2013 Serena Williams tennis season

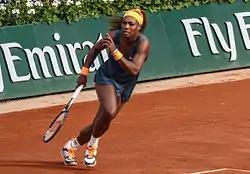
Serena Williams at the French Open against Caroline Garcia.

Williams came into the French Open as the favorite, having not lost a match on clay and riding on a 24 match winning streak. Williams also was the top seed and world no. 1 and would come out of the event as the world no. 1 regardless of the result of the tournament. In her opening match, she went up against Anna Tatishvili, where Williams rallied through to win the first nine games dropping only a point on serve before Tatishvili could get a game. Williams then won the remaining three games to advance. In the next round, Williams faced wildcard Caroline Garcia. Williams won the first five games and finished it off the set in the seventh game and then broke twice in the second to take the match. Williams made 27 winners and 9 unforced errors to her opponents 14 a piece. In the third round, Williams took on Sorana Cîrstea. Williams took the first set in a bagel, the second set went on serve until the fifth game, where Williams won the last four games. Williams was 13–16 on winners and unforced errors. In the round of 16, Williams went against the no. 1 doubles player Roberta Vinci, Williams took the first set, dropping only a game. The second set went on serve until Williams broke in the eighth game and closed it out in the next game to win in straight sets. In the quarterfinals, Williams faced former French Open champion Svetlana Kuznetsova. In the first set, Williams cruised through the set dropping only a game with the aid of 15 winners. However, in the second set, Kuznetsova won the first four games. Kuznetsova then served for the set in the ninth game and was up 40–0, however Williams squandered four break points in the game to bring it to a deciding set. Kuznetsova hit 11 winners to Williams' 8, while hitting the same number of unforced errors. Kuznetsova then broke early and had a chance to take a second break in the 3rd game, however Williams saved three break points to hold. Williams then won 5 of the last 6 game to advance to her first French Open semifinal since 2003. In the semifinals, Williams faced last years runner-up Sara Errani. Williams stormed through the first 9 games before Errani could get her only game of the match. Williams then served it out in the seventh game in a 46-minute white wash, dropping only 5 points on serve. Williams hit 40 winners to her opponents 2 and 15 unforced errors to Errani's 3. Chris Evert described this as the finest female performance on clay she had ever seen. Williams faced defending champion and number 2 seed Maria Sharapova in the final. Williams was broken in the second game, but won four of the next five games to gain the lead. Sharapova then broke back in the eight game before Williams went on to break again to take the set in the tenth game. Williams proceeded to play well breaking Sharapova's serve in the second set before serving for the championship in the tenth game. In this service game, Williams fired 3 aces to win her second French Open title 11 years after her first. Williams hit 29 winners-21 unforced errors-10 aces-0 double faults to Sharapova's 10-17-2-4 in comparison. The win improved Williams' win-streak to a career-longest 31 matches. She became the fourth woman in the Open era after Martina Navratilova, Chris Evert and Steffi Graf to win each Grand Slam title twice or more.